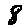
Label: 8